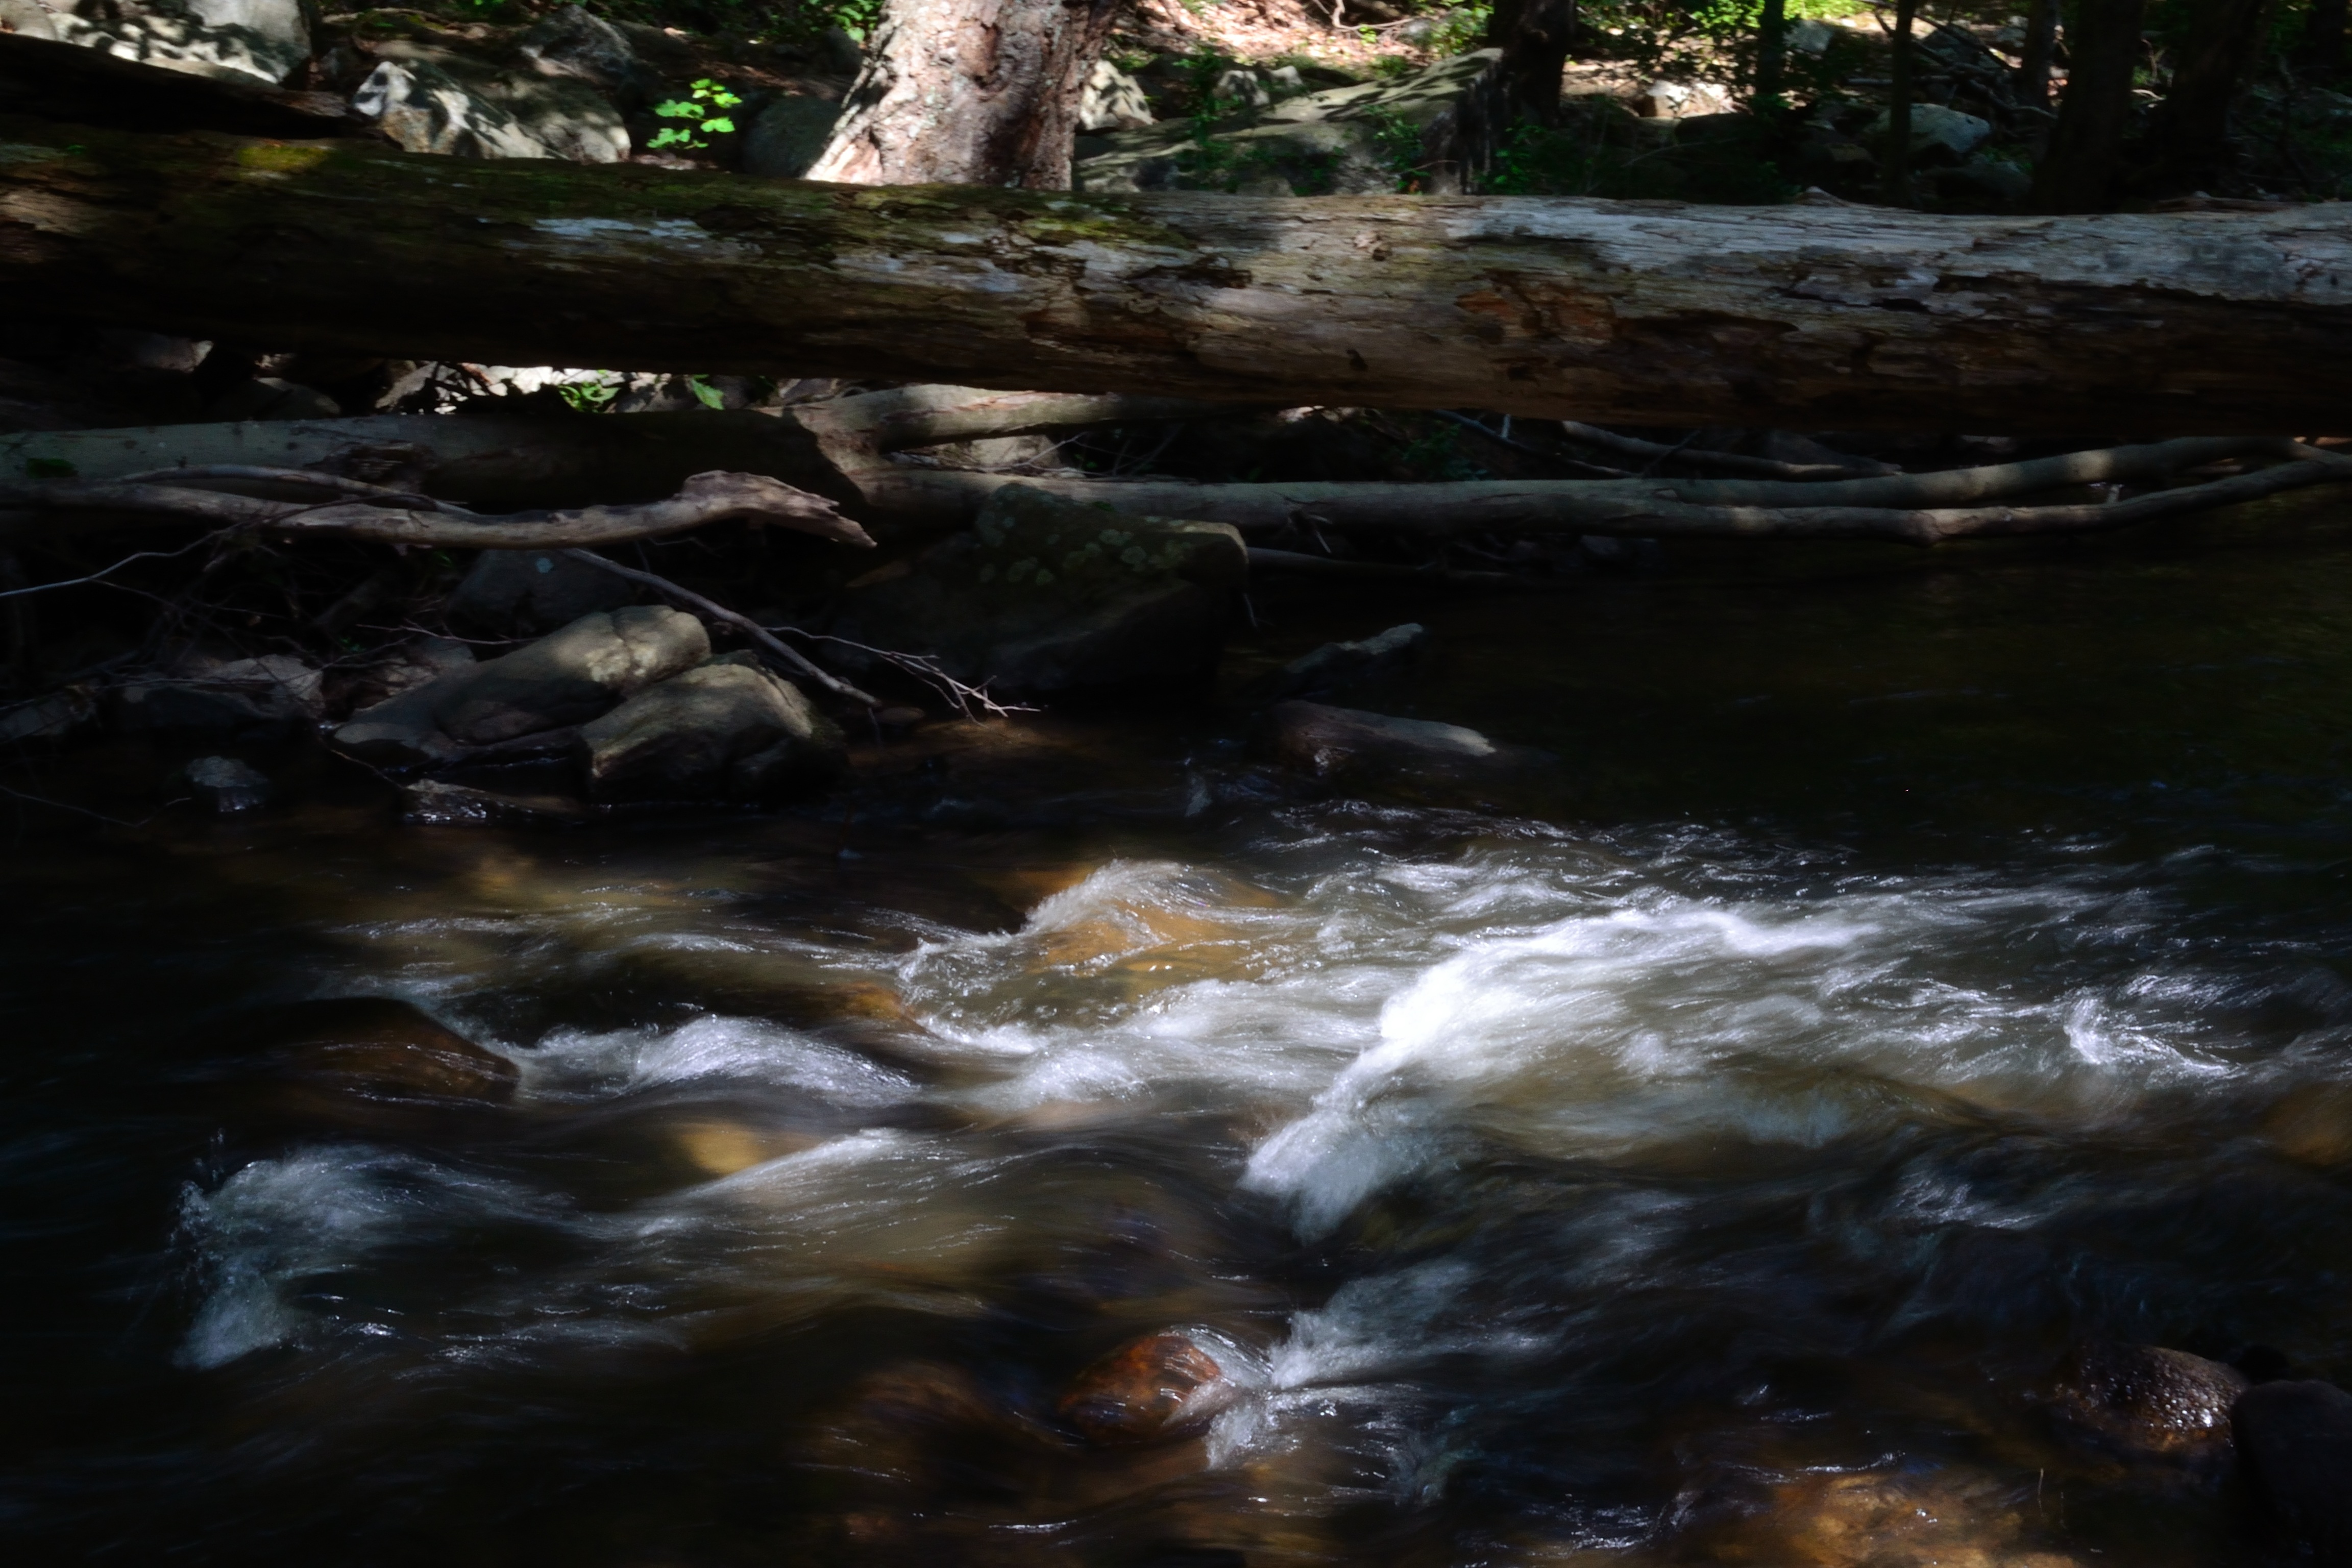
landscape, water, nature, forest, rock, waterfall, creek, wilderness, leaf, river, stream, log, spring, cascade, flowing, peaceful, autumn, rapid, body of water, woods, water feature, watercourse, landform, geographical feature